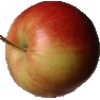
Label: Apple Red 2